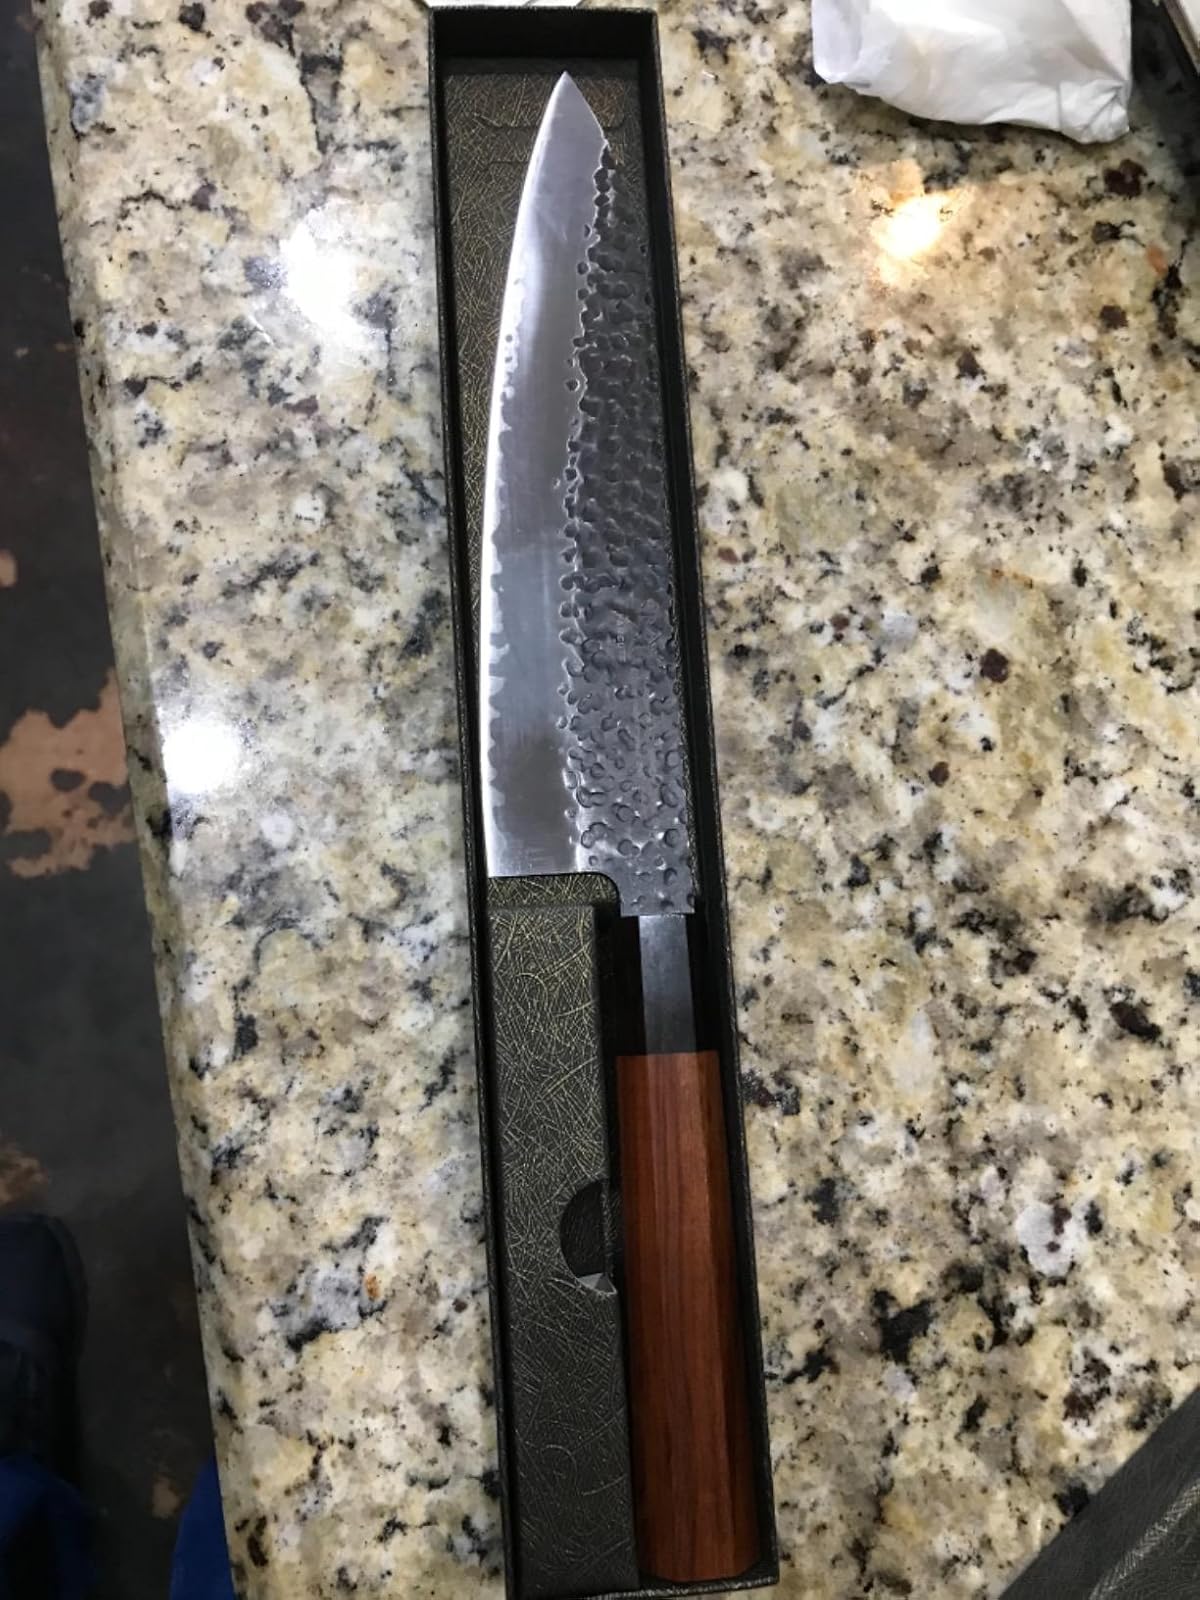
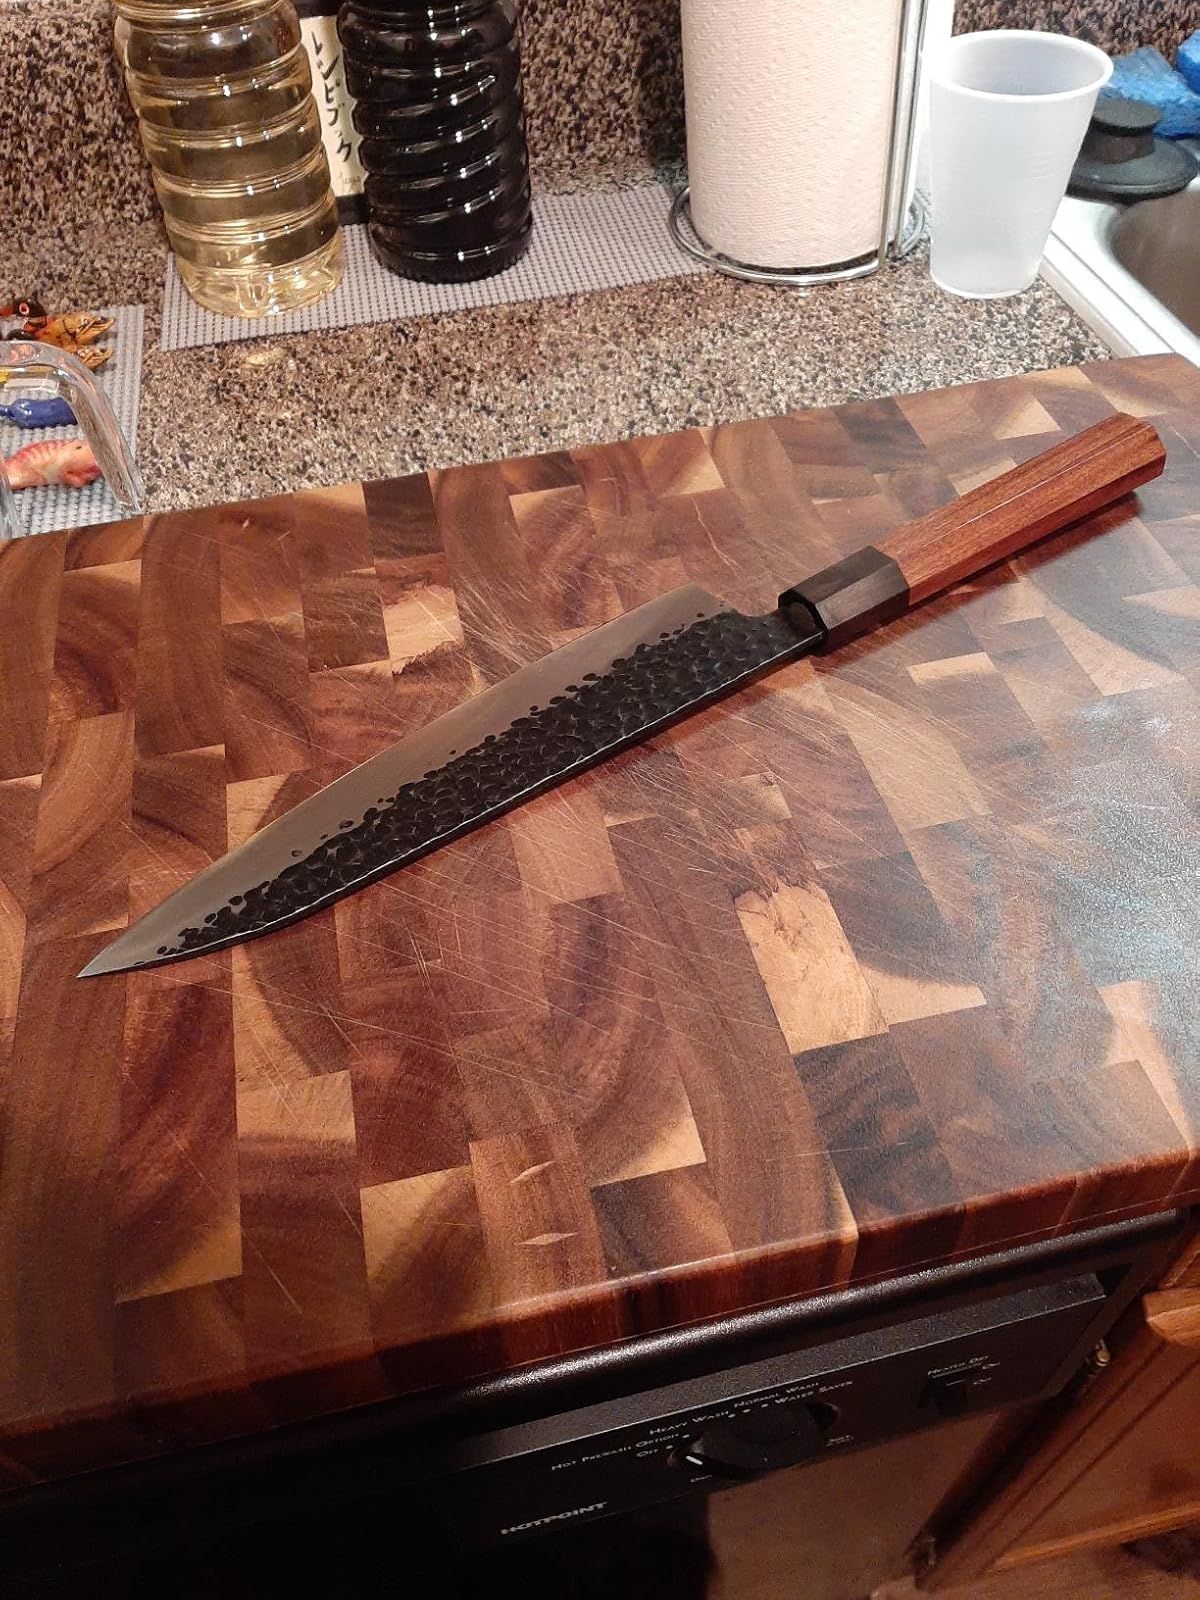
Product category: items_knife
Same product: yes